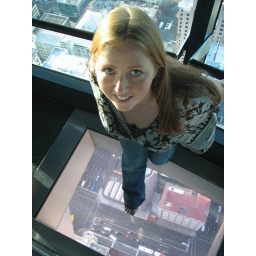
View from glass floor in the Skytower!